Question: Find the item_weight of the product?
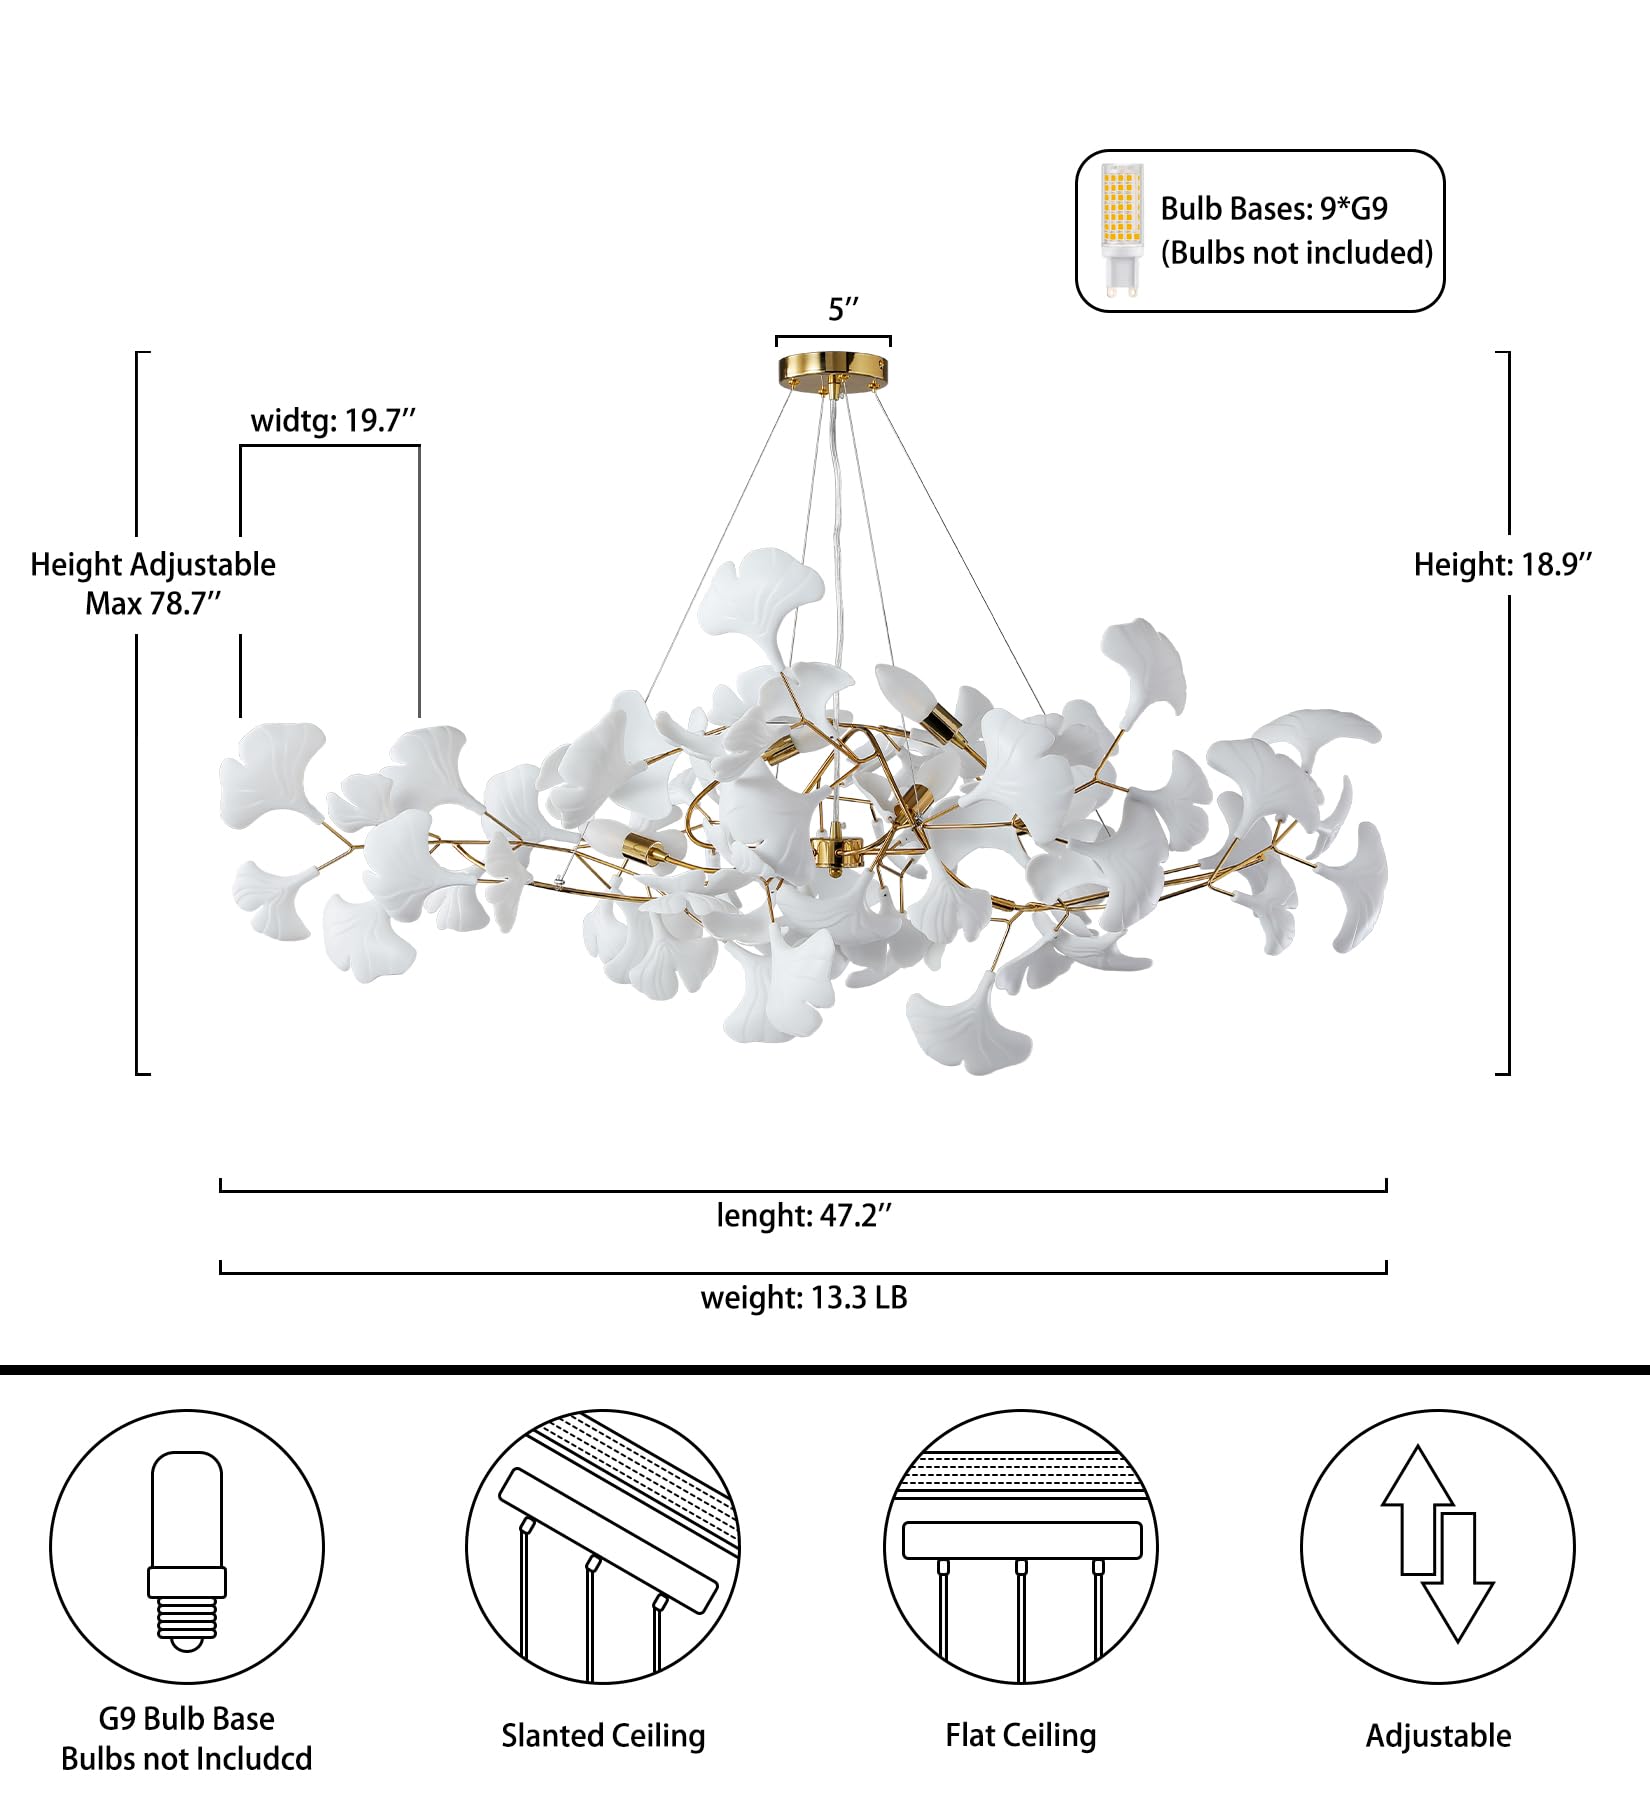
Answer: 13.3 pound